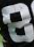
Number: 8